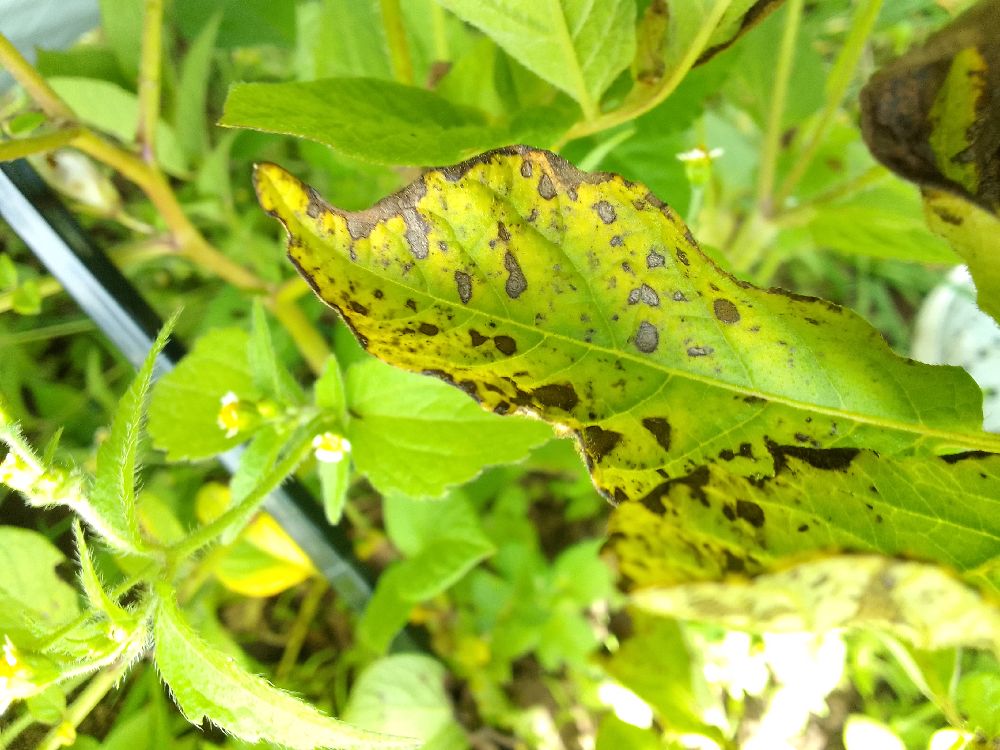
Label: Early blight